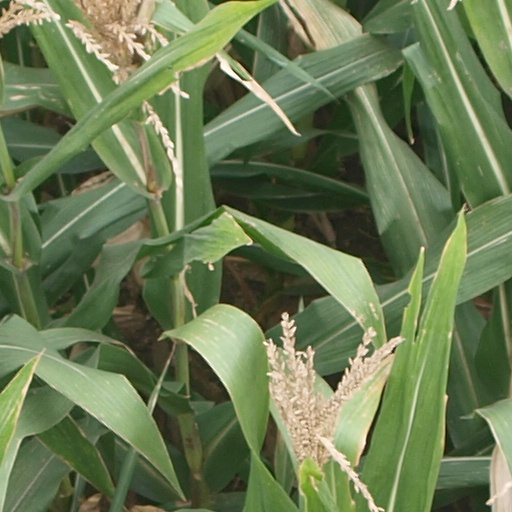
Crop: maize; corn